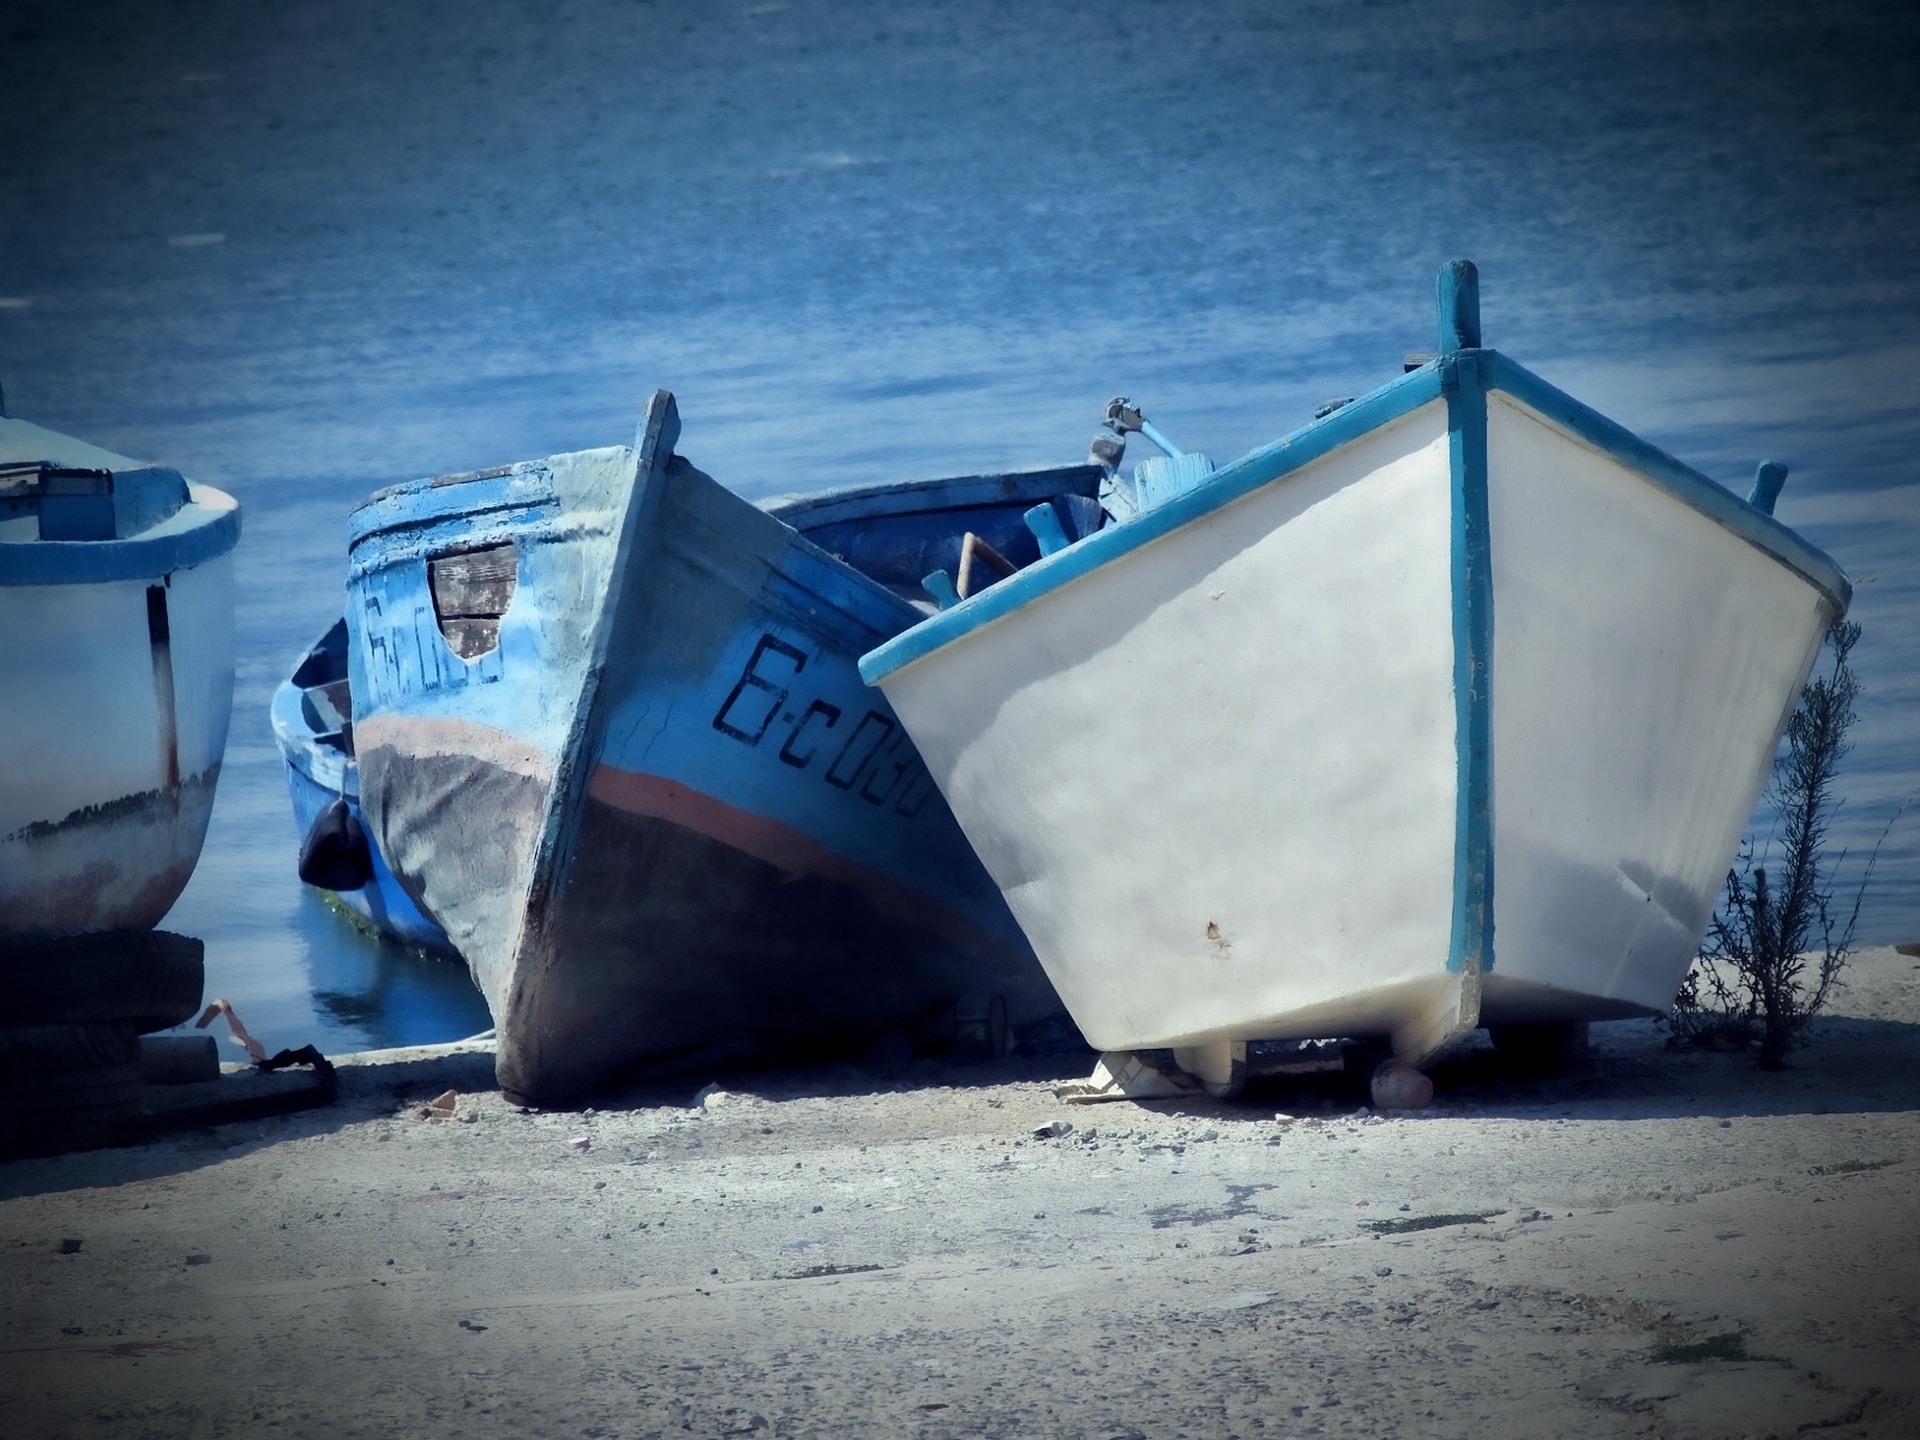
beach, sea, water, nature, sand, light, white, boat, night, part, summer, ice, reflection, vehicle, fishing, color, holiday, blue, rest, season, background, boats, watercraft, mood, shape, atmosphere of earth